Lutherse Kerk, Haarlem

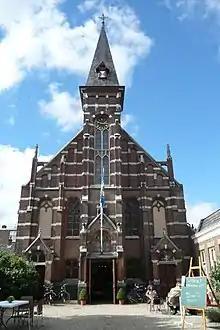
The Lutherse kerk in Haarlem.

The Lutherse kerk in Haarlem is a Lutheran church dating from the 17th century on the Witte Herenstraat in Haarlem, Netherlands.